Nandihizana

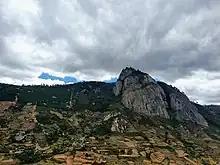
The mount Angavobe

Nandihizana (or Carion) is a famous train station of the line TCE (Tananarive Côte Est). The city became famous with its train station in the seventies due to the trees and wood business organised by Farariana natives businessmen. Primary and junior level secondary education are available in town. The majority 96% of the population of the commune are farmers. The most important crop is rice, while other important products are fruits, beans and cassava. Industry and services provide employment for 1% and 3% of the population, respectively.